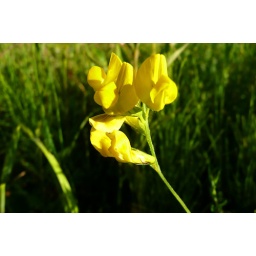
or could be medow vetchling,found in boggy area amid reeds and grass by river